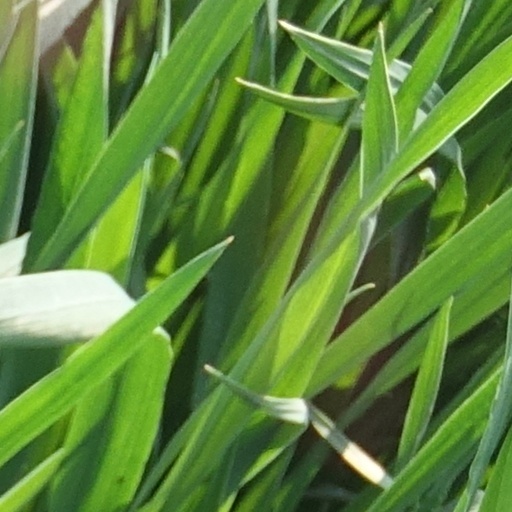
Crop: wheat